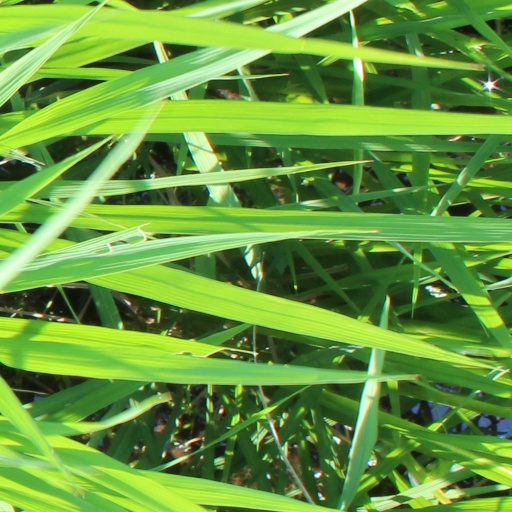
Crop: rice